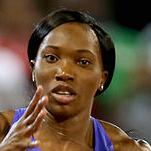
Age: 32